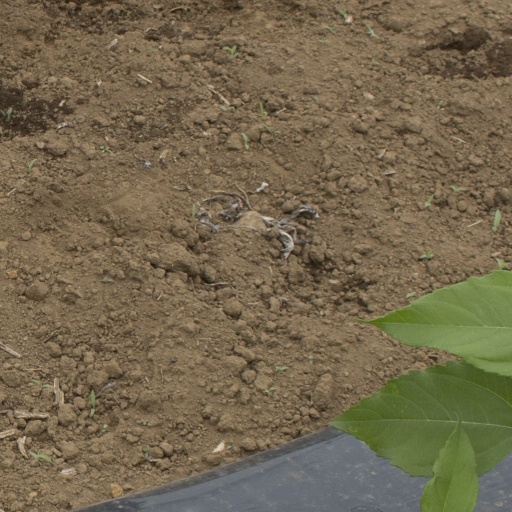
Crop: Jerusalem artichoke